Gingerbread

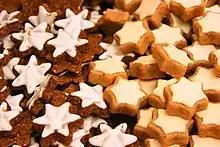
Austrian Christmas star-shaped gingerbread cookies

In England, gingerbread may refer to a cake or a type of biscuit made with ginger. In the biscuit form, it commonly takes the form of a gingerbread man. Gingerbread men were first attributed to the court of Queen Elizabeth I, who served the figurines to foreign dignitaries. Today, however, they are generally served around Christmas. Gingerbread was a traditional confectionery sold at popular fairs, often given as a treat or token of affection to children and lovers "sweethearts" and known as a "fairing" of gingerbread – the name retained now only by Cornish fairings. This crisp brittle type of gingerbread is now represented by the popular commercial version called the ginger nut biscuit.